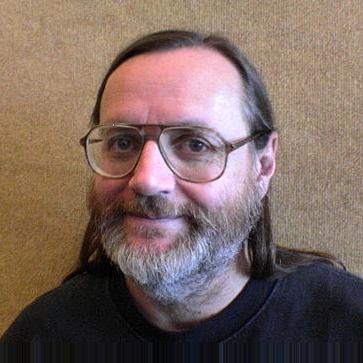
Age: 57